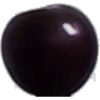
Label: cherry_wax_black